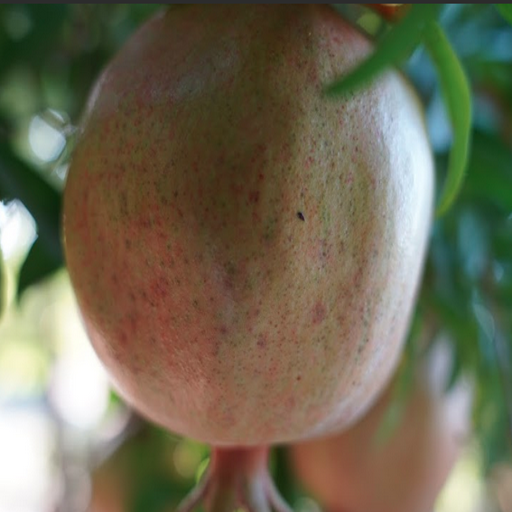
Label: Healthy